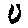
Label: 0